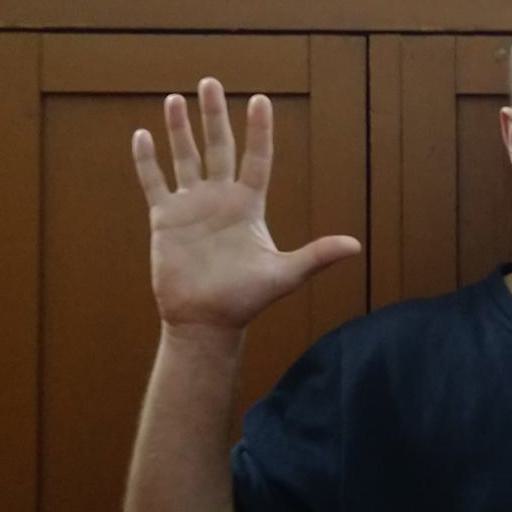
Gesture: palm